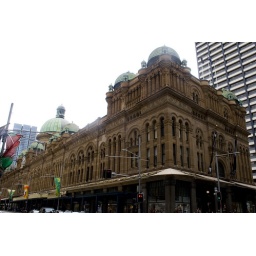
An impressive building in Sydney that houses a shopping arcade.